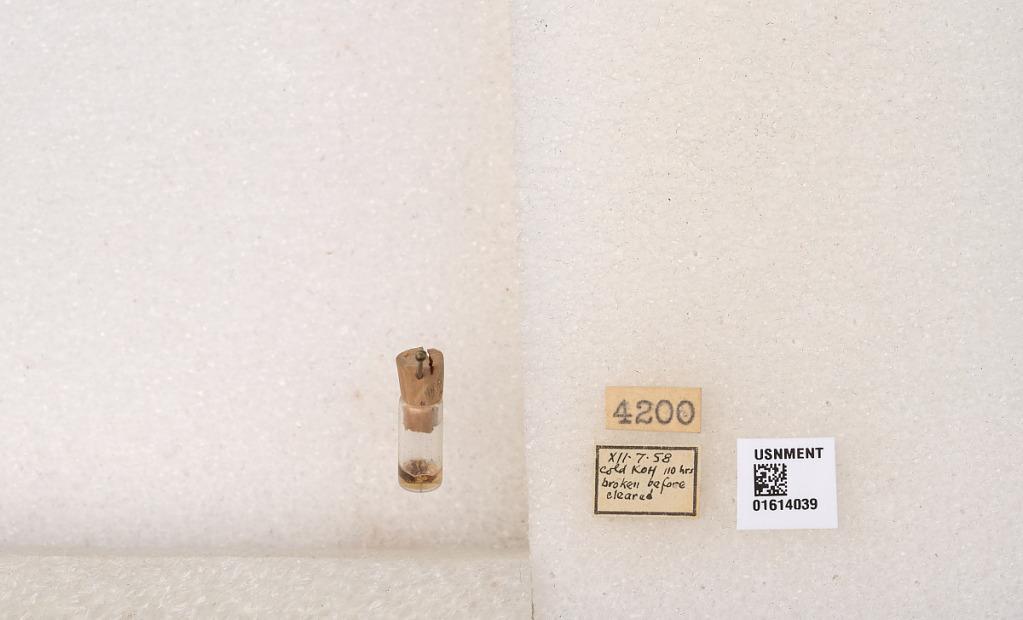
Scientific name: Xylocopa (Neoxylocopa) mordax Smith
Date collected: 1958-12-7